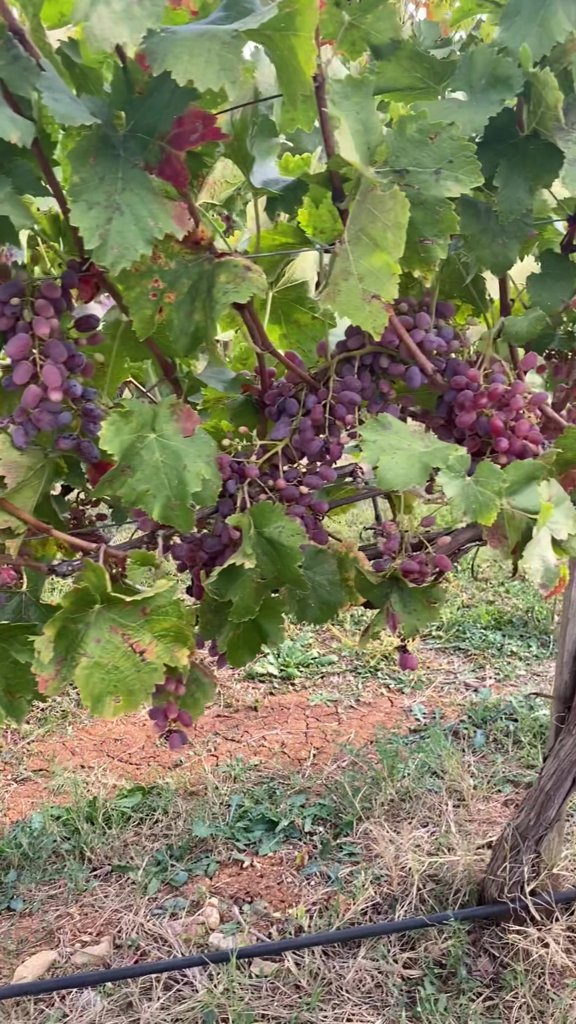
Berries visible: 229
Grape clusters: 6